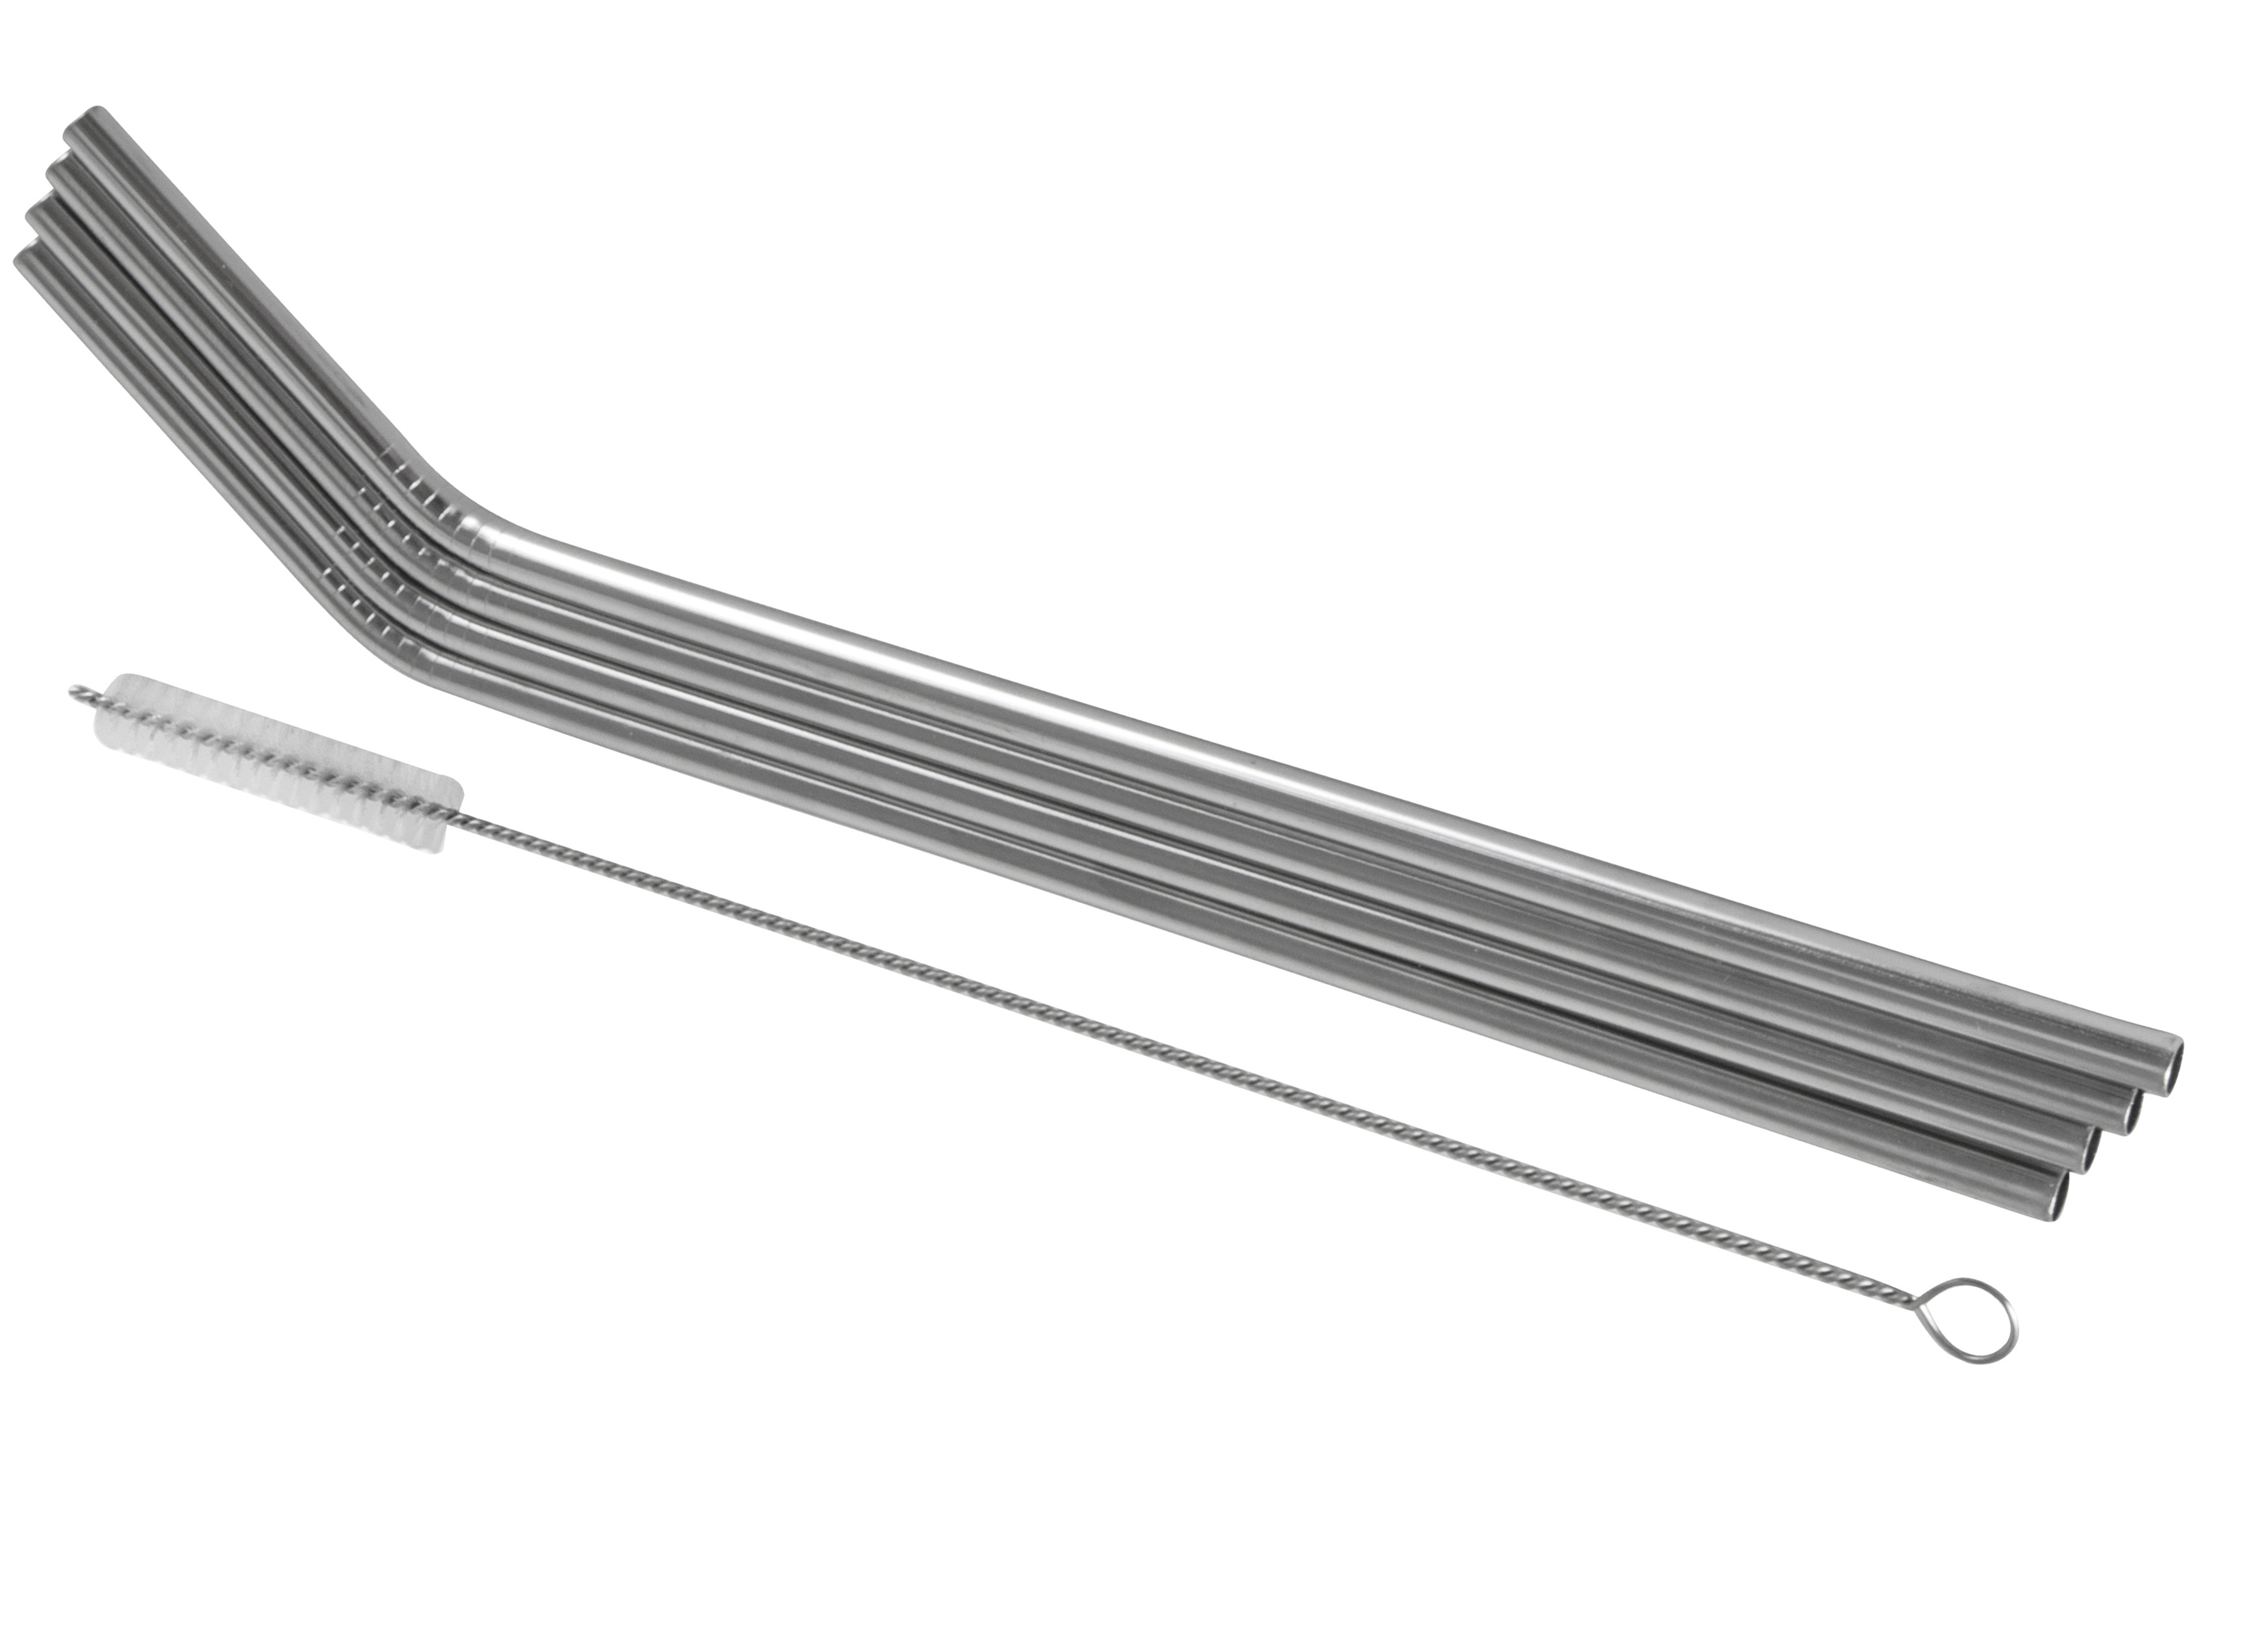
Stainless Steel Straws Set Of 4
Avanti Stainless Steel Straws Set Of 4 Product code: 15271
Brand: Avanti
Category: Arts & Entertainment > Party & Celebration > Party Supplies > Drinking Straws & Stirrers